Indian Reorganization Act

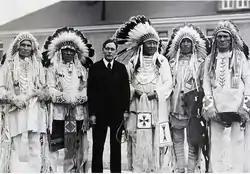
Collier in a 1934 meeting with South Dakota Blackfoot Indian chiefs to discuss the Wheeler-Howard Act.

The process of allotment started with the General Allotment Act of 1887. By 1934, two-thirds of Indian land had converted to traditional private ownership (i.e., it was owned in fee simple). Most of that had been sold by Indian allottees, often because they could not pay local taxes on the lands they were newly responsible for. The IRA provided a mechanism for the recovery of land that had been previously sold, including land that had been sold to tribal Indians. They would lose individual property under the law.